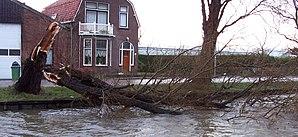
Dégâts de la tempête Kyrill à Rijswijk, aux Pays-Bas. Dégâts de la tempête à Rijswijk, aux Pays-Bas. Storm 90700.JPG. Polski: Skutki huraganu w Rijswijk (Holandia). Italiano: Danni della tempesta a Rijswijk, Paesi Bassi.
Une tempête est un phénomène météorologique violent à large échelle dite synoptique, avec un diamètre compris en général entre 200 à 1 000 km, caractérisé par des vents rapides et des précipitations intenses. Elle peut être accompagnée d'orages donnant des éclairs et du tonnerre ainsi que de la grêle et des tornades.
Le vent est le mouvement au sein d’une atmosphère, masse de gaz située à la surface d'une planète, d'une partie de ce gaz. Les vents sont globalement provoqués par un réchauffement inégalement réparti à la surface de la planète provenant du rayonnement stellaire, et par la rotation de la planète. Sur Terre, ce déplacement est essentiel à l'explication de tous les phénomènes météorologiques. Le vent est mécaniquement décrit par les lois de la dynamique des fluides, comme les courants marins. Il existe une interdépendance entre ces deux circulations de fluides.
Kyrill, parfois francisé en Cyril, est une tempête ayant traversé l'Europe du nord en janvier 2007. Elle aurait fait au moins 45 morts. Cette tempête, qui rappelle celle de Lothar du 26 décembre 1999, a particulièrement frappé le nord de la France, l'Allemagne, la République tchèque et la Pologne.